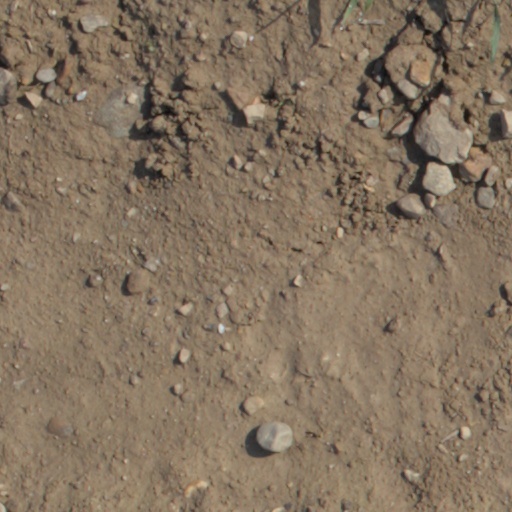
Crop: wheat